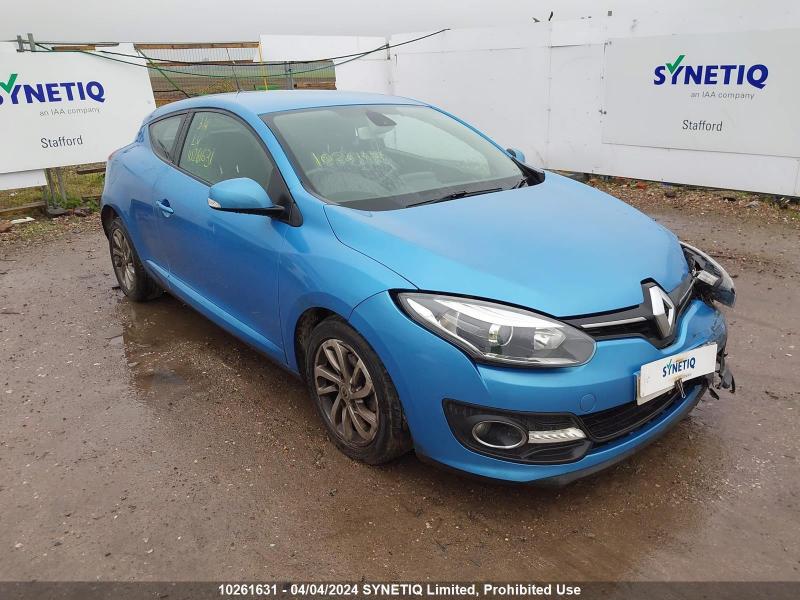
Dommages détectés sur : pare-choc avant, feu avant gauche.
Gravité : majeur